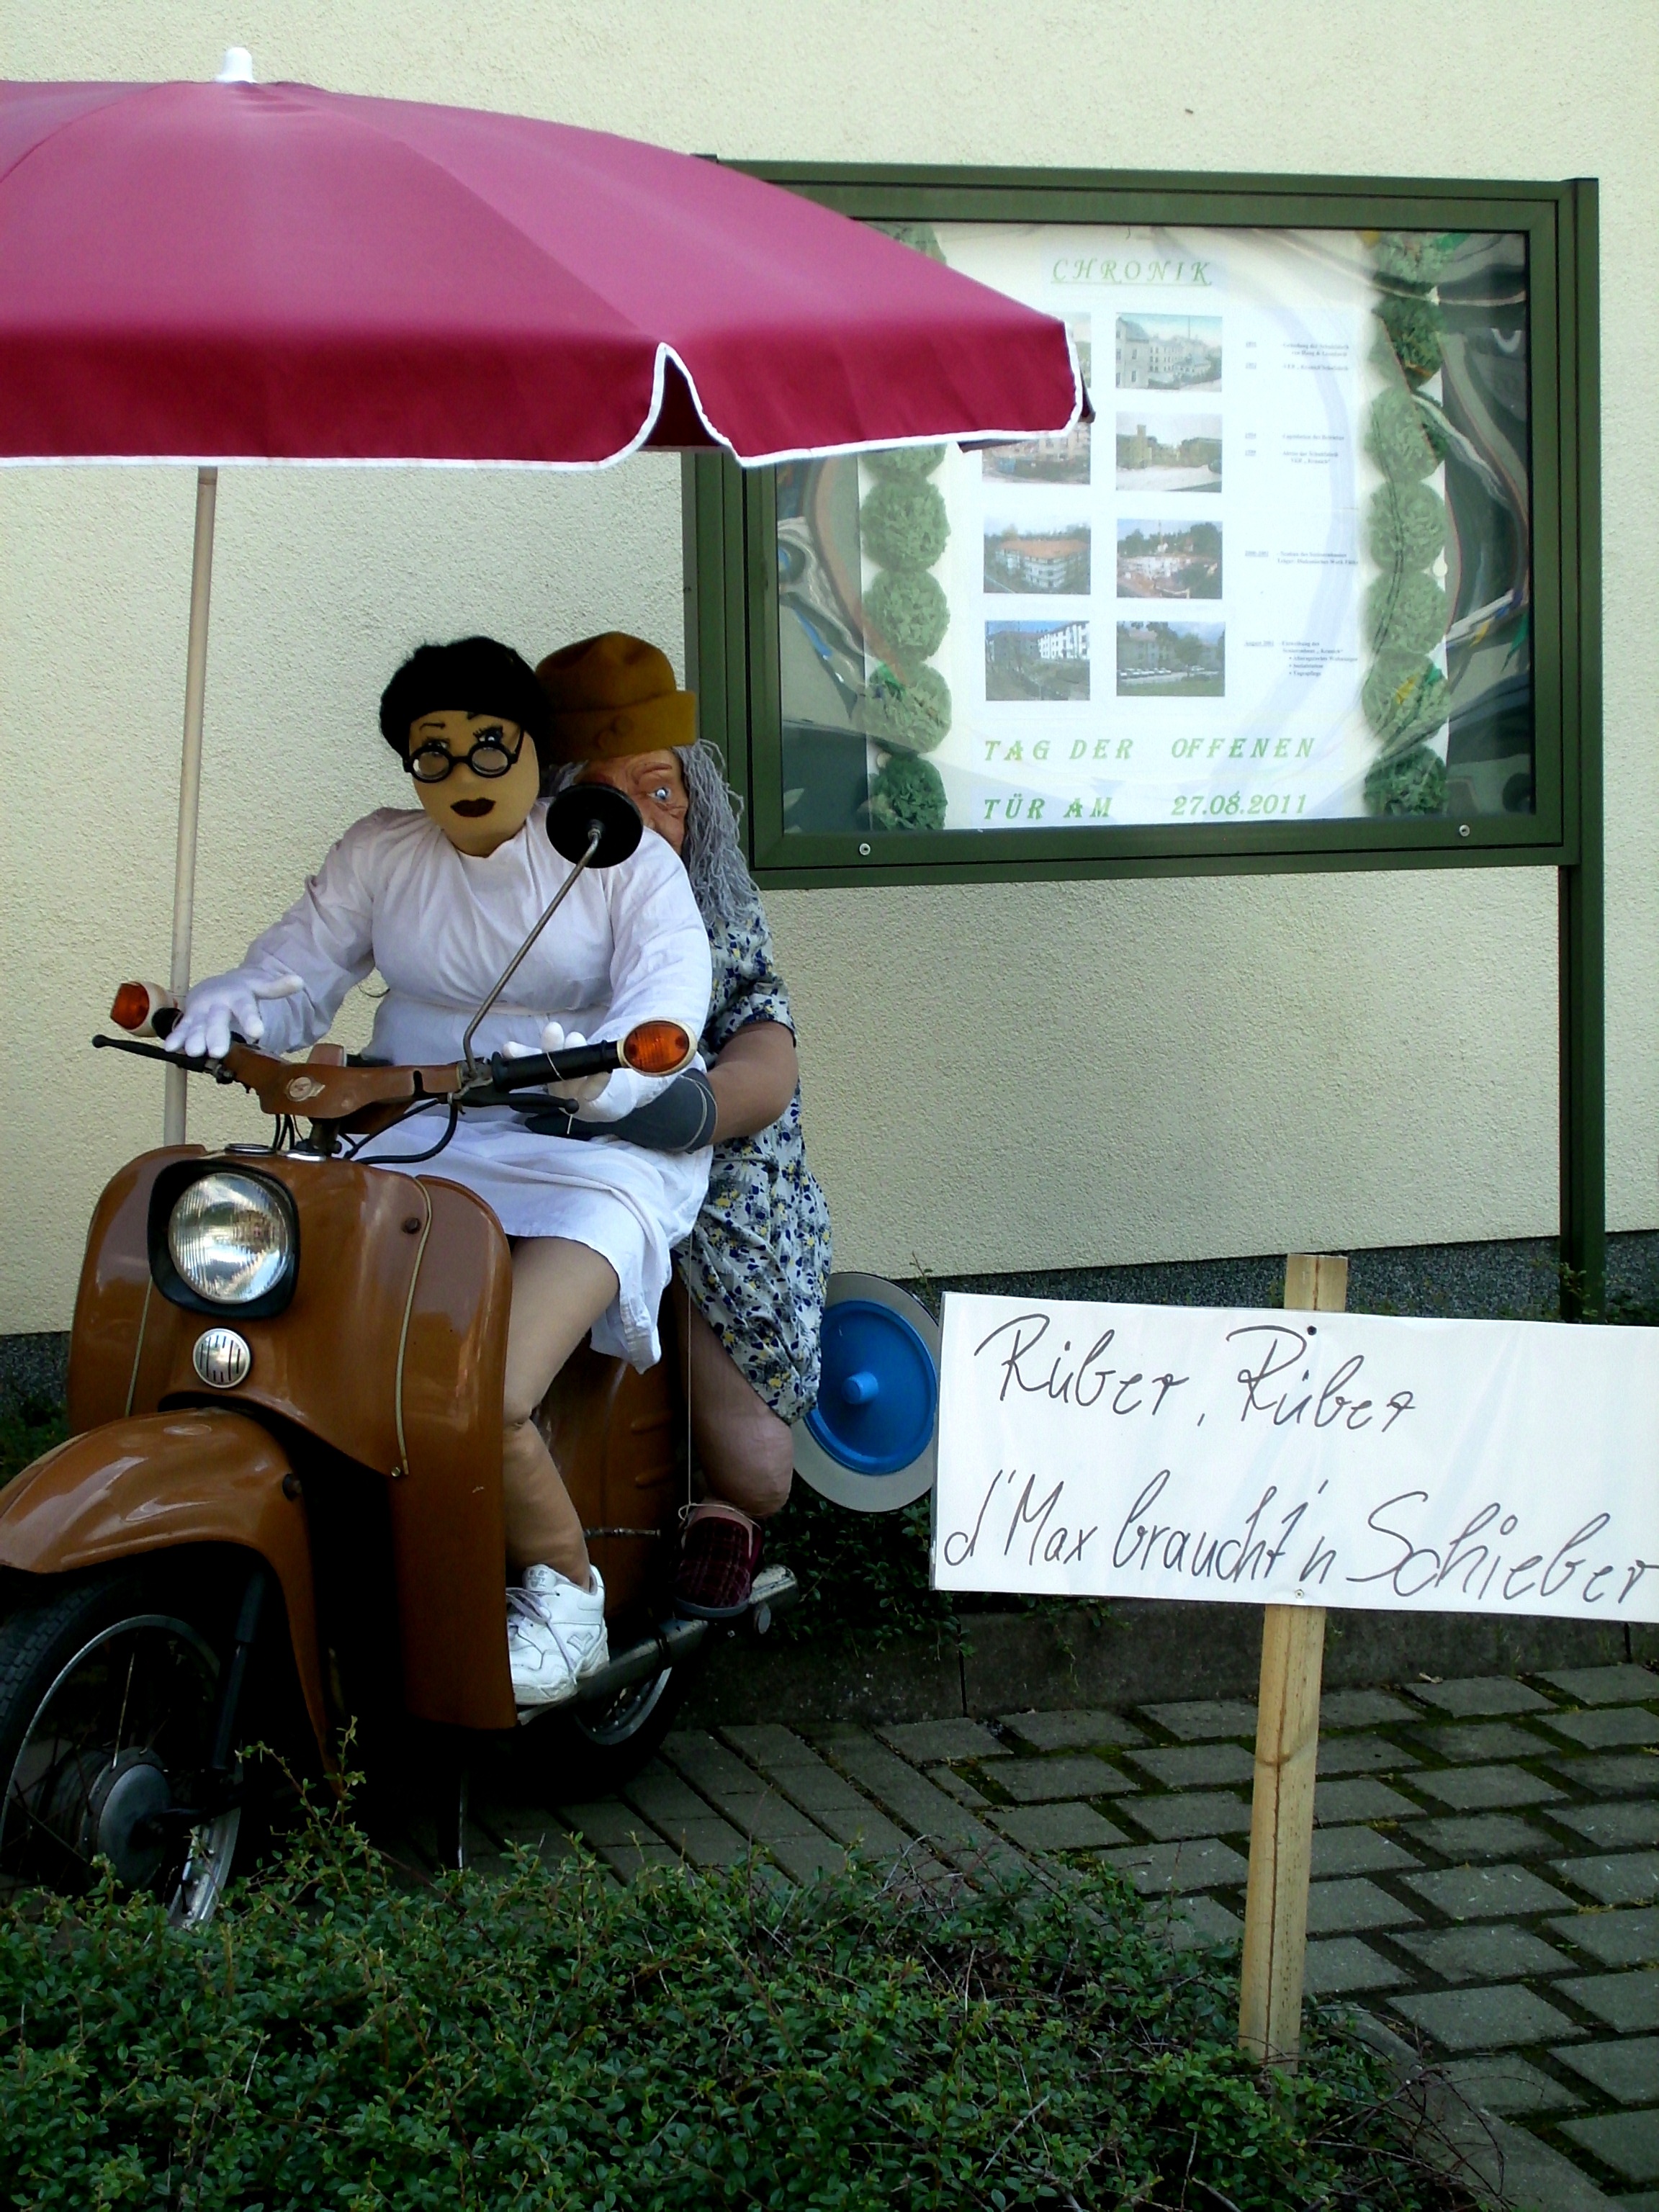
vehicle, jewellery, dolls, saxony, eppendorf, home festival